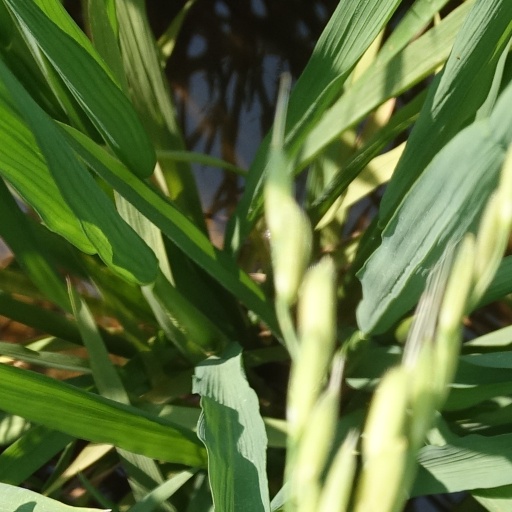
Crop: rice